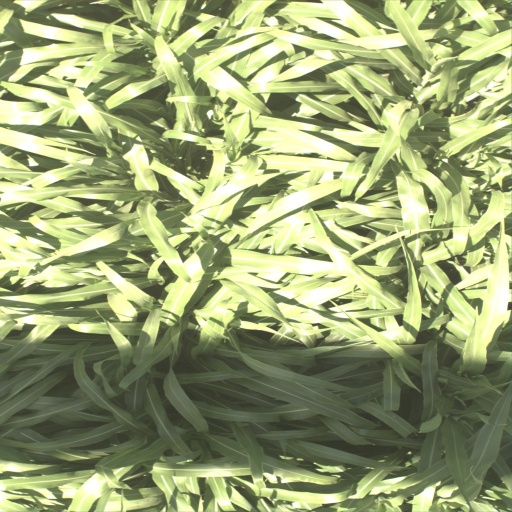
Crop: sorghum